Albert Cohen (novelist)

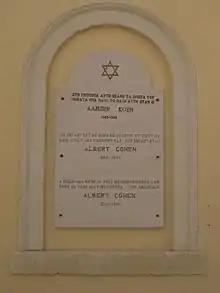
A plaque in the synagogue of Corfu

Abraham Albert Cohen was born in Corfu, Greece, in 1895, to Greek Jewish parents. Albert's parents, who owned a soap factory, moved to Marseille, France, when he was a child. Albert Cohen discusses this period in his novel "Le Livre de ma mère" ("The Book of My Mother"). He studied at a private Catholic school. In 1904, he started high school at Lycée Thiers, where he met and started a lifelong friendship with Marcel Pagnol, and graduated in 1913.